Bardsey Island

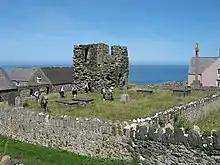
Ruins of St Mary's Abbey

The Suppression of Religious Houses Act 1535, on the orders of Henry VIII, resulted in St Mary's Abbey being dissolved and its buildings demolished in 1537. The choir stalls, two screens and the bells were transferred to Llanengan, where the parish church was then being built.